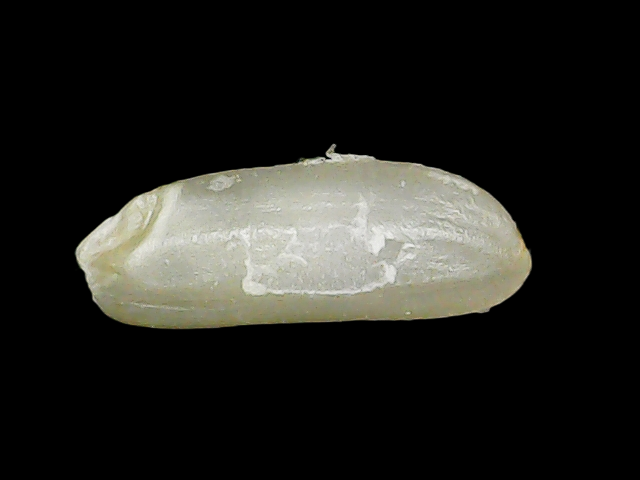
Rice variety: Binadhan24